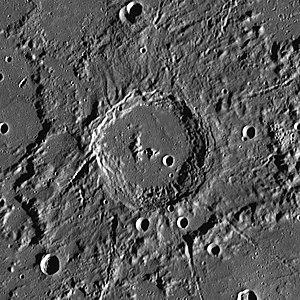
Mansur est un cratère sur Mercure. Il a un diamètre de 100 kilomètres.Son nom a été adopté par l'Union astronomique internationale en 1979. Mansur est nommé d'après l'artiste indien du 17e siècle Ustad Mansur.